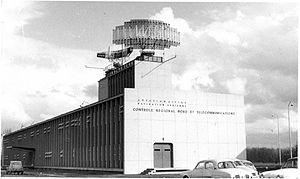
Depuis 1945, de nombreux radars de contrôle du trafic aérien ont été installés sur la plate-forme de l’aéroport de Paris-Orly, soit pour être expérimentés soit à titre opérationnel pour satisfaire les exigences de la réglementation de la circulation aérienne.